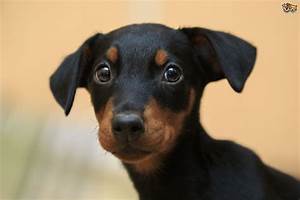
Label: dog